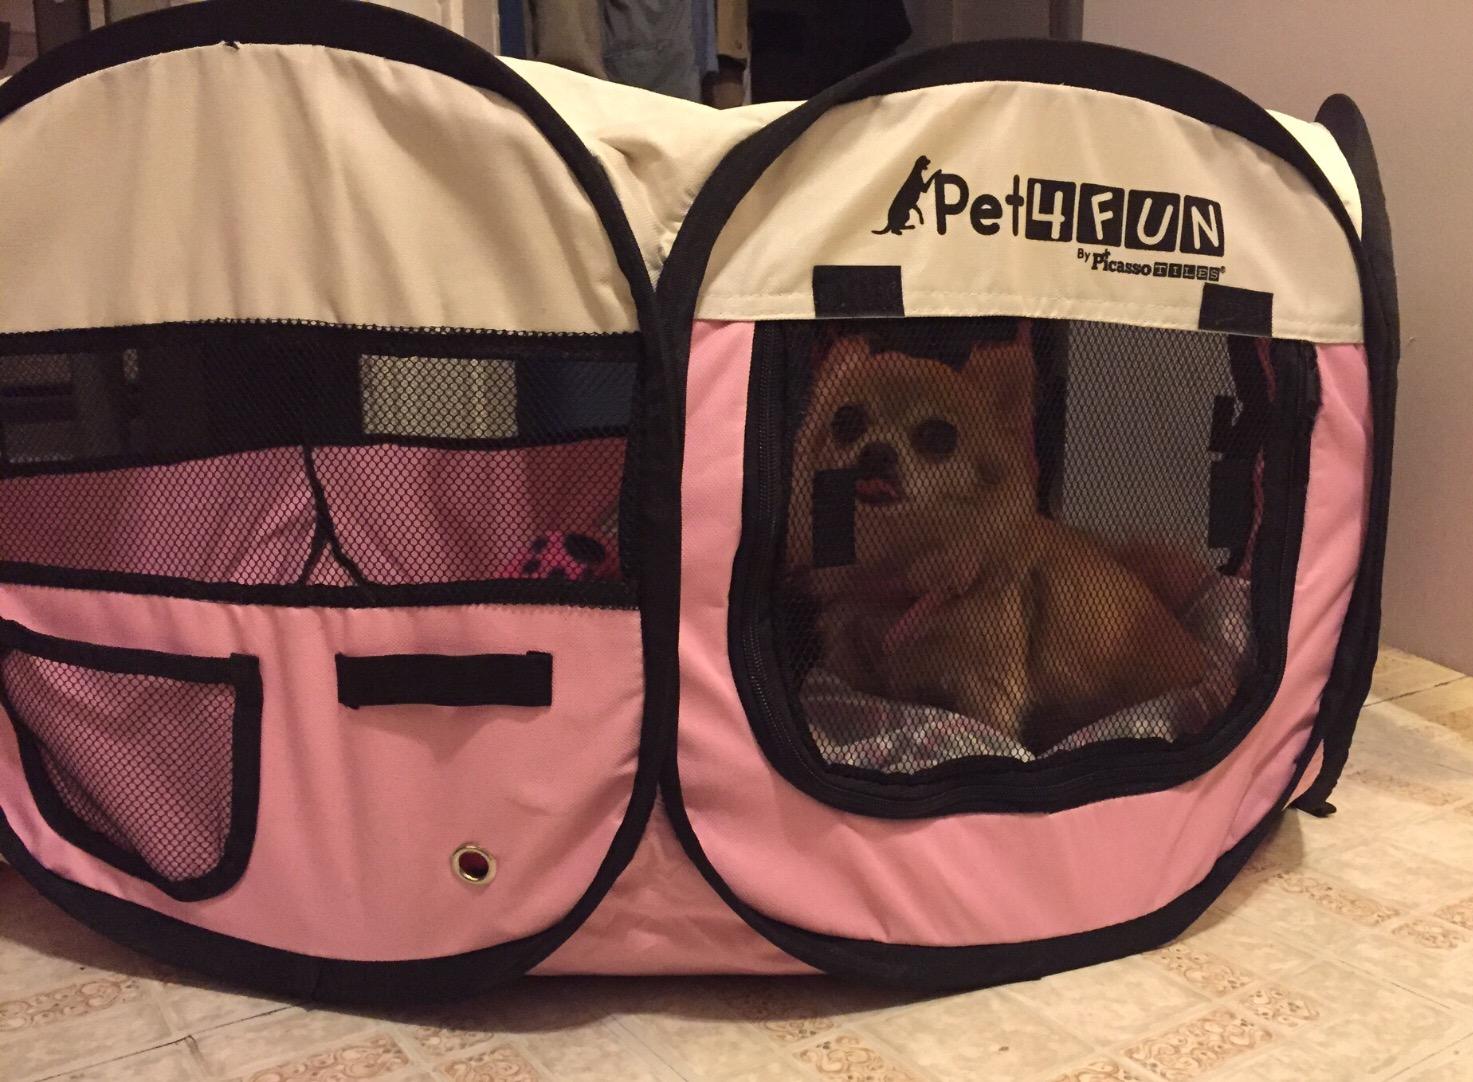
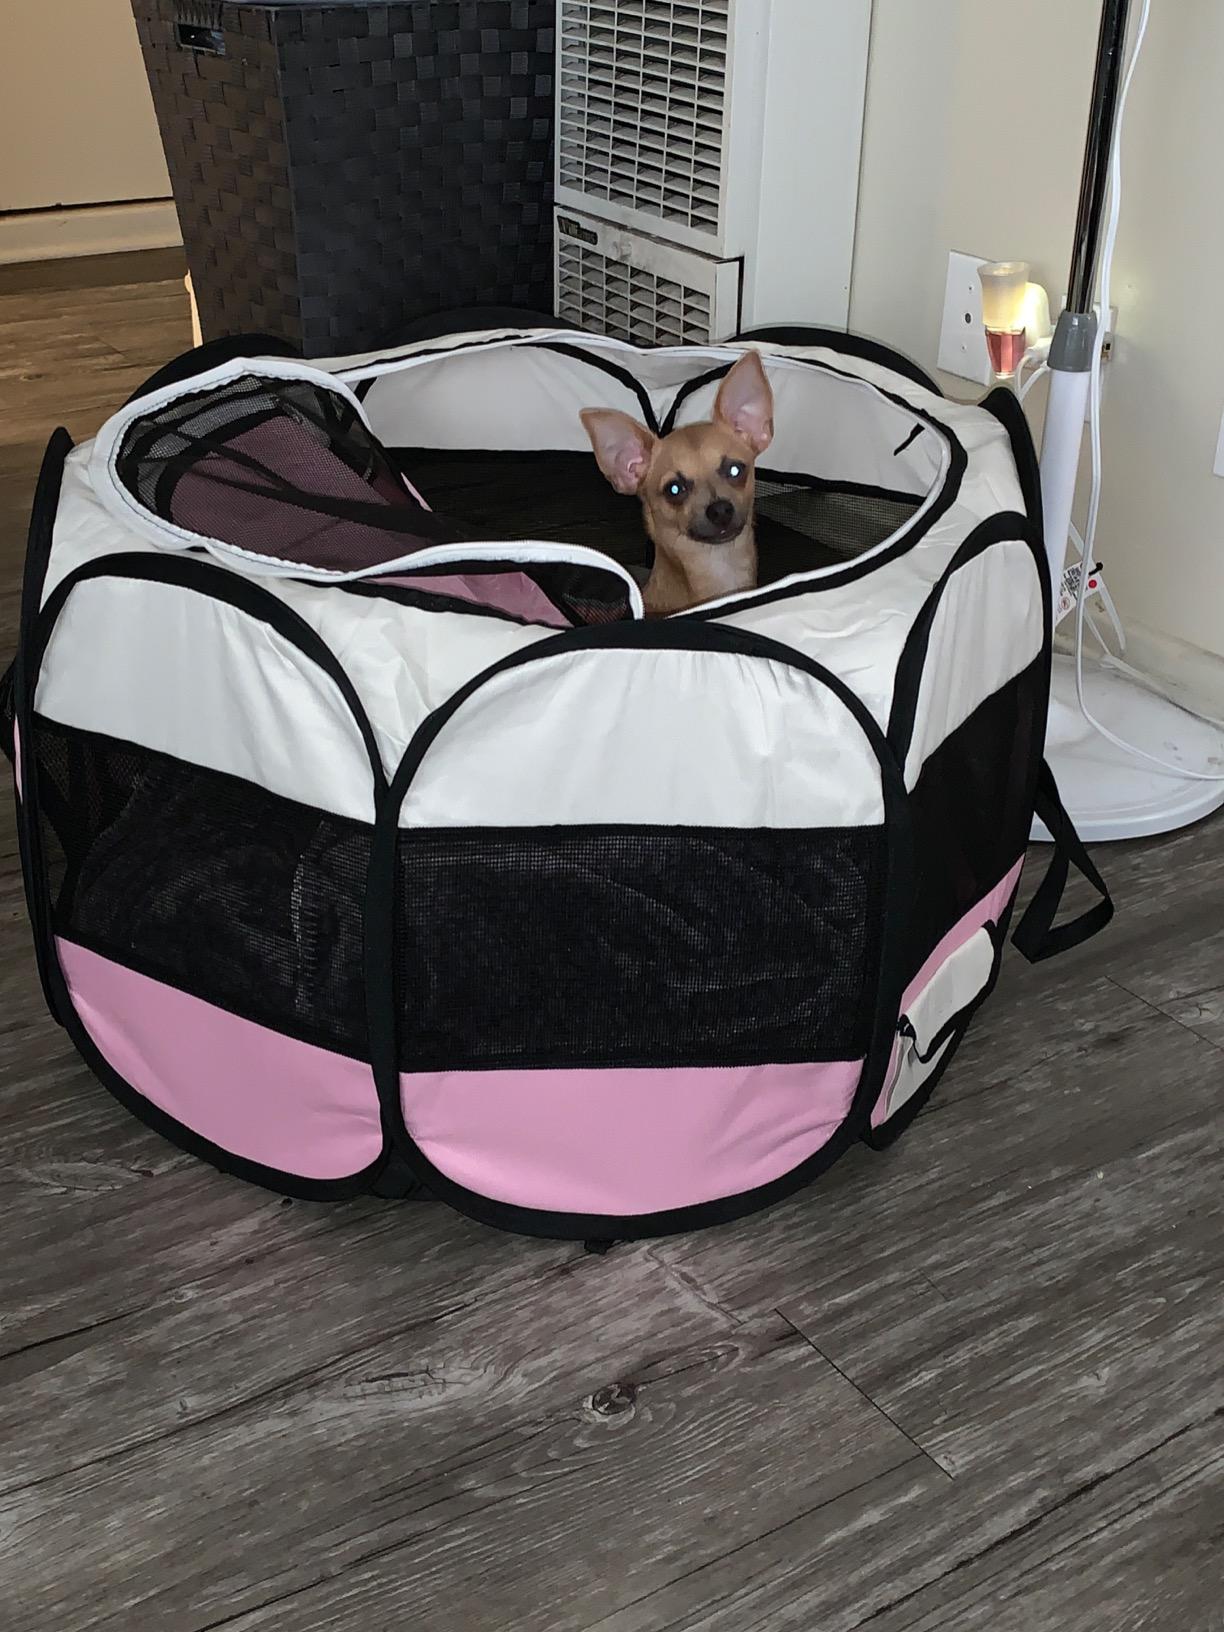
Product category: items_kennel
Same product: yes